Mount Pritchard

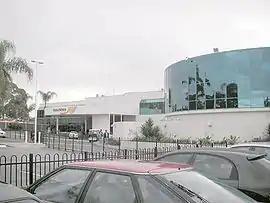
Mounties Club

Mount Pritchard is a suburb of Sydney, in the state of New South Wales, Australia 34 kilometres west of the Sydney central business district, in the local government areas of the City of Fairfield and the City of Liverpool, and is part of the South-western Sydney region.